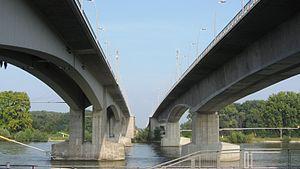
Pont des Nibelungen, traversant le Rhin près de Worms sur 4 voies
Le présent article recense une liste de ponts remarquables par leurs caractéristiques dimensionnelles ou présentant un intérêt architectural ou historique. Les records cités sont établis dans l'état actuel des connaissances. Ils sont susceptibles d'être modifiés par l'ajout d'informations inconnues jusqu'alors ou par la construction de nouveaux ouvrages.
Un pont est une construction qui permet de franchir un obstacle naturel ou artificiel en passant par-dessus. Le franchissement supporte le passage d'humains et de véhicules dans le cas d'un pont routier, ou d'eau dans le cas d'un aqueduc. On désigne également comme écoduc ou écopont, des passages construits ou « réservés » dans un milieu aménagé, pour permettre aux espèces animales, végétales, fongiques, etc. de traverser des obstacles construits par l'être humain ou résultant de ses activités. Les ponts font partie de la famille des ouvrages d'art. Leur construction relève du génie civil.
Cette liste de ponts d'Allemagne a pour vocation de présenter une liste des plus célèbres ponts d'Allemagne, tant par leurs caractéristiques dimensionnelles, que par leur intérêt architectural ou historique.